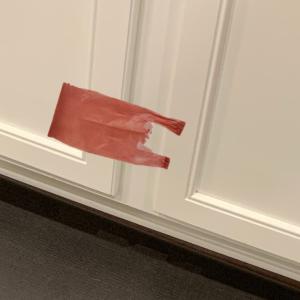
Label: plasticbags